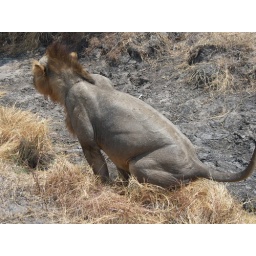
Mature male lion peeing by our car, Selous